2019 Geelong Football Club women's season

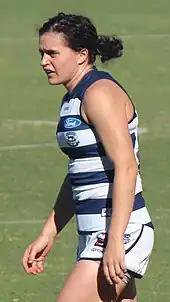
Female athlete in guernsey and shorts

Geelong's inaugural AFL Women's best and fairest was announced in a ceremony held at GMHBA Stadium on 5 April. The award was won by Meg McDonald, who received 182 votes; runner-up Olivia Purcell received 168 votes, with Renee Garing and Maddy McMahon in joint third place on 157 votes. Additionally, captain Melissa Hickey received the ‘Hoops’ award, for best representing the club's values, and Kate Darby was presented with the 'Community Champion' award.